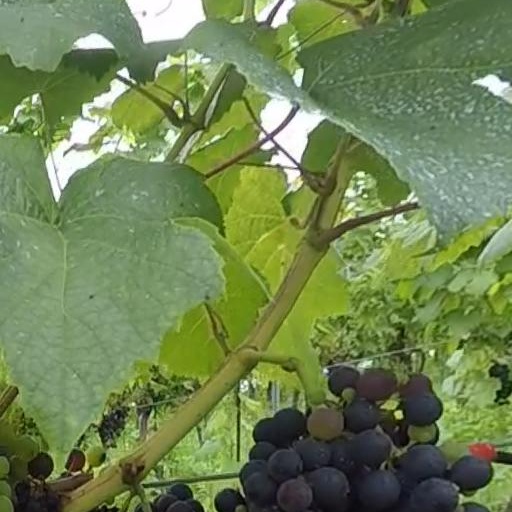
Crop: grape